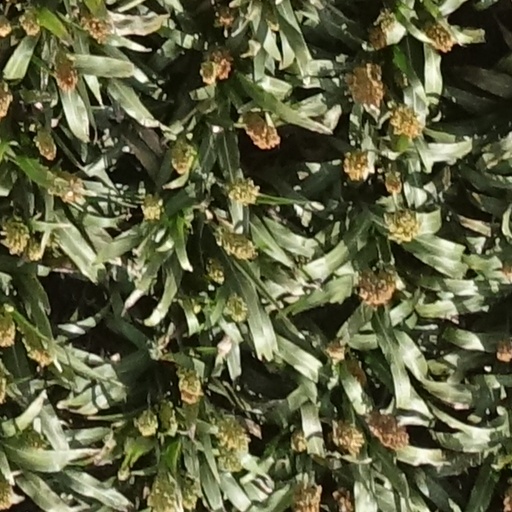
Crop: sorghum